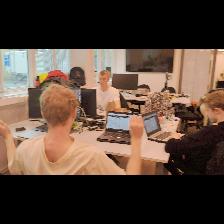
Label: Human